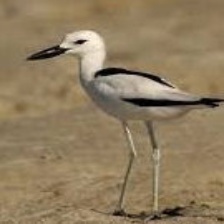
Species: CRAB PLOVER
Scientific name: DROMAS ARDEOLA